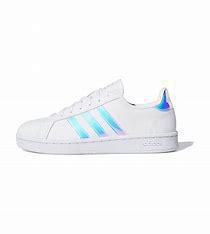
Brand: adidas
Model: neo Adidas NEO Grand Court